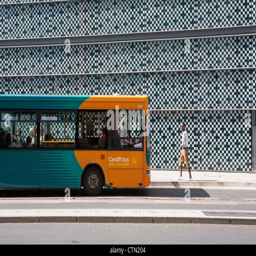
a man walks to catch business outside the store in the capital city